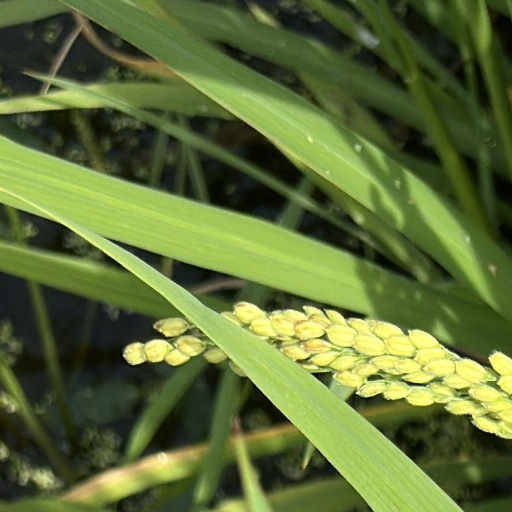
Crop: rice